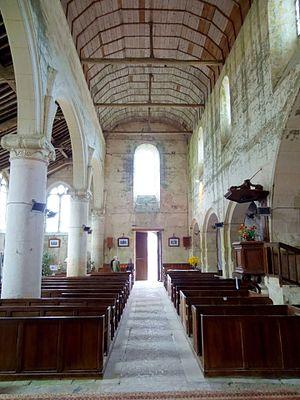
Intérieur de l'église - voir titre.
L'église Saint-Martin est une église catholique paroissiale située à Bonneuil-en-Valois, dans l'Oise, en France. C'est un édifice de plan cruciforme à nef basilicale, qui date en grande partie du XIIᵉ siècle. Sa silhouette est assez emblématique des églises de cette époque dans la région, et n'a que peu été affectée par des remaniements, si l'on excepte la reconstruction des murs des bas-côtés au second quart du XVIᵉ siècle dans le style gothique flamboyant. Ses parties les plus anciennes sont romanes, et remontent aux alentours de 1120. Ce sont la façade occidentale de la nef avec son portail, les trois premières grandes arcades au nord de la nef avec les fenêtres hautes, et le clocher latéral au nord du chœur avec son double étage de beffroi, dont la base reste voûtée en berceau. La position du clocher est responsable d'une irrégularité : au nord, le chœur est flanqué d'une toute petite chapelle, et au sud, d'une grande chapelle formant croisillon. Les deux sont de style gothique, mais la première est datable du dernier quart du XIIᵉ siècle, et la seconde, des alentours de 1200.